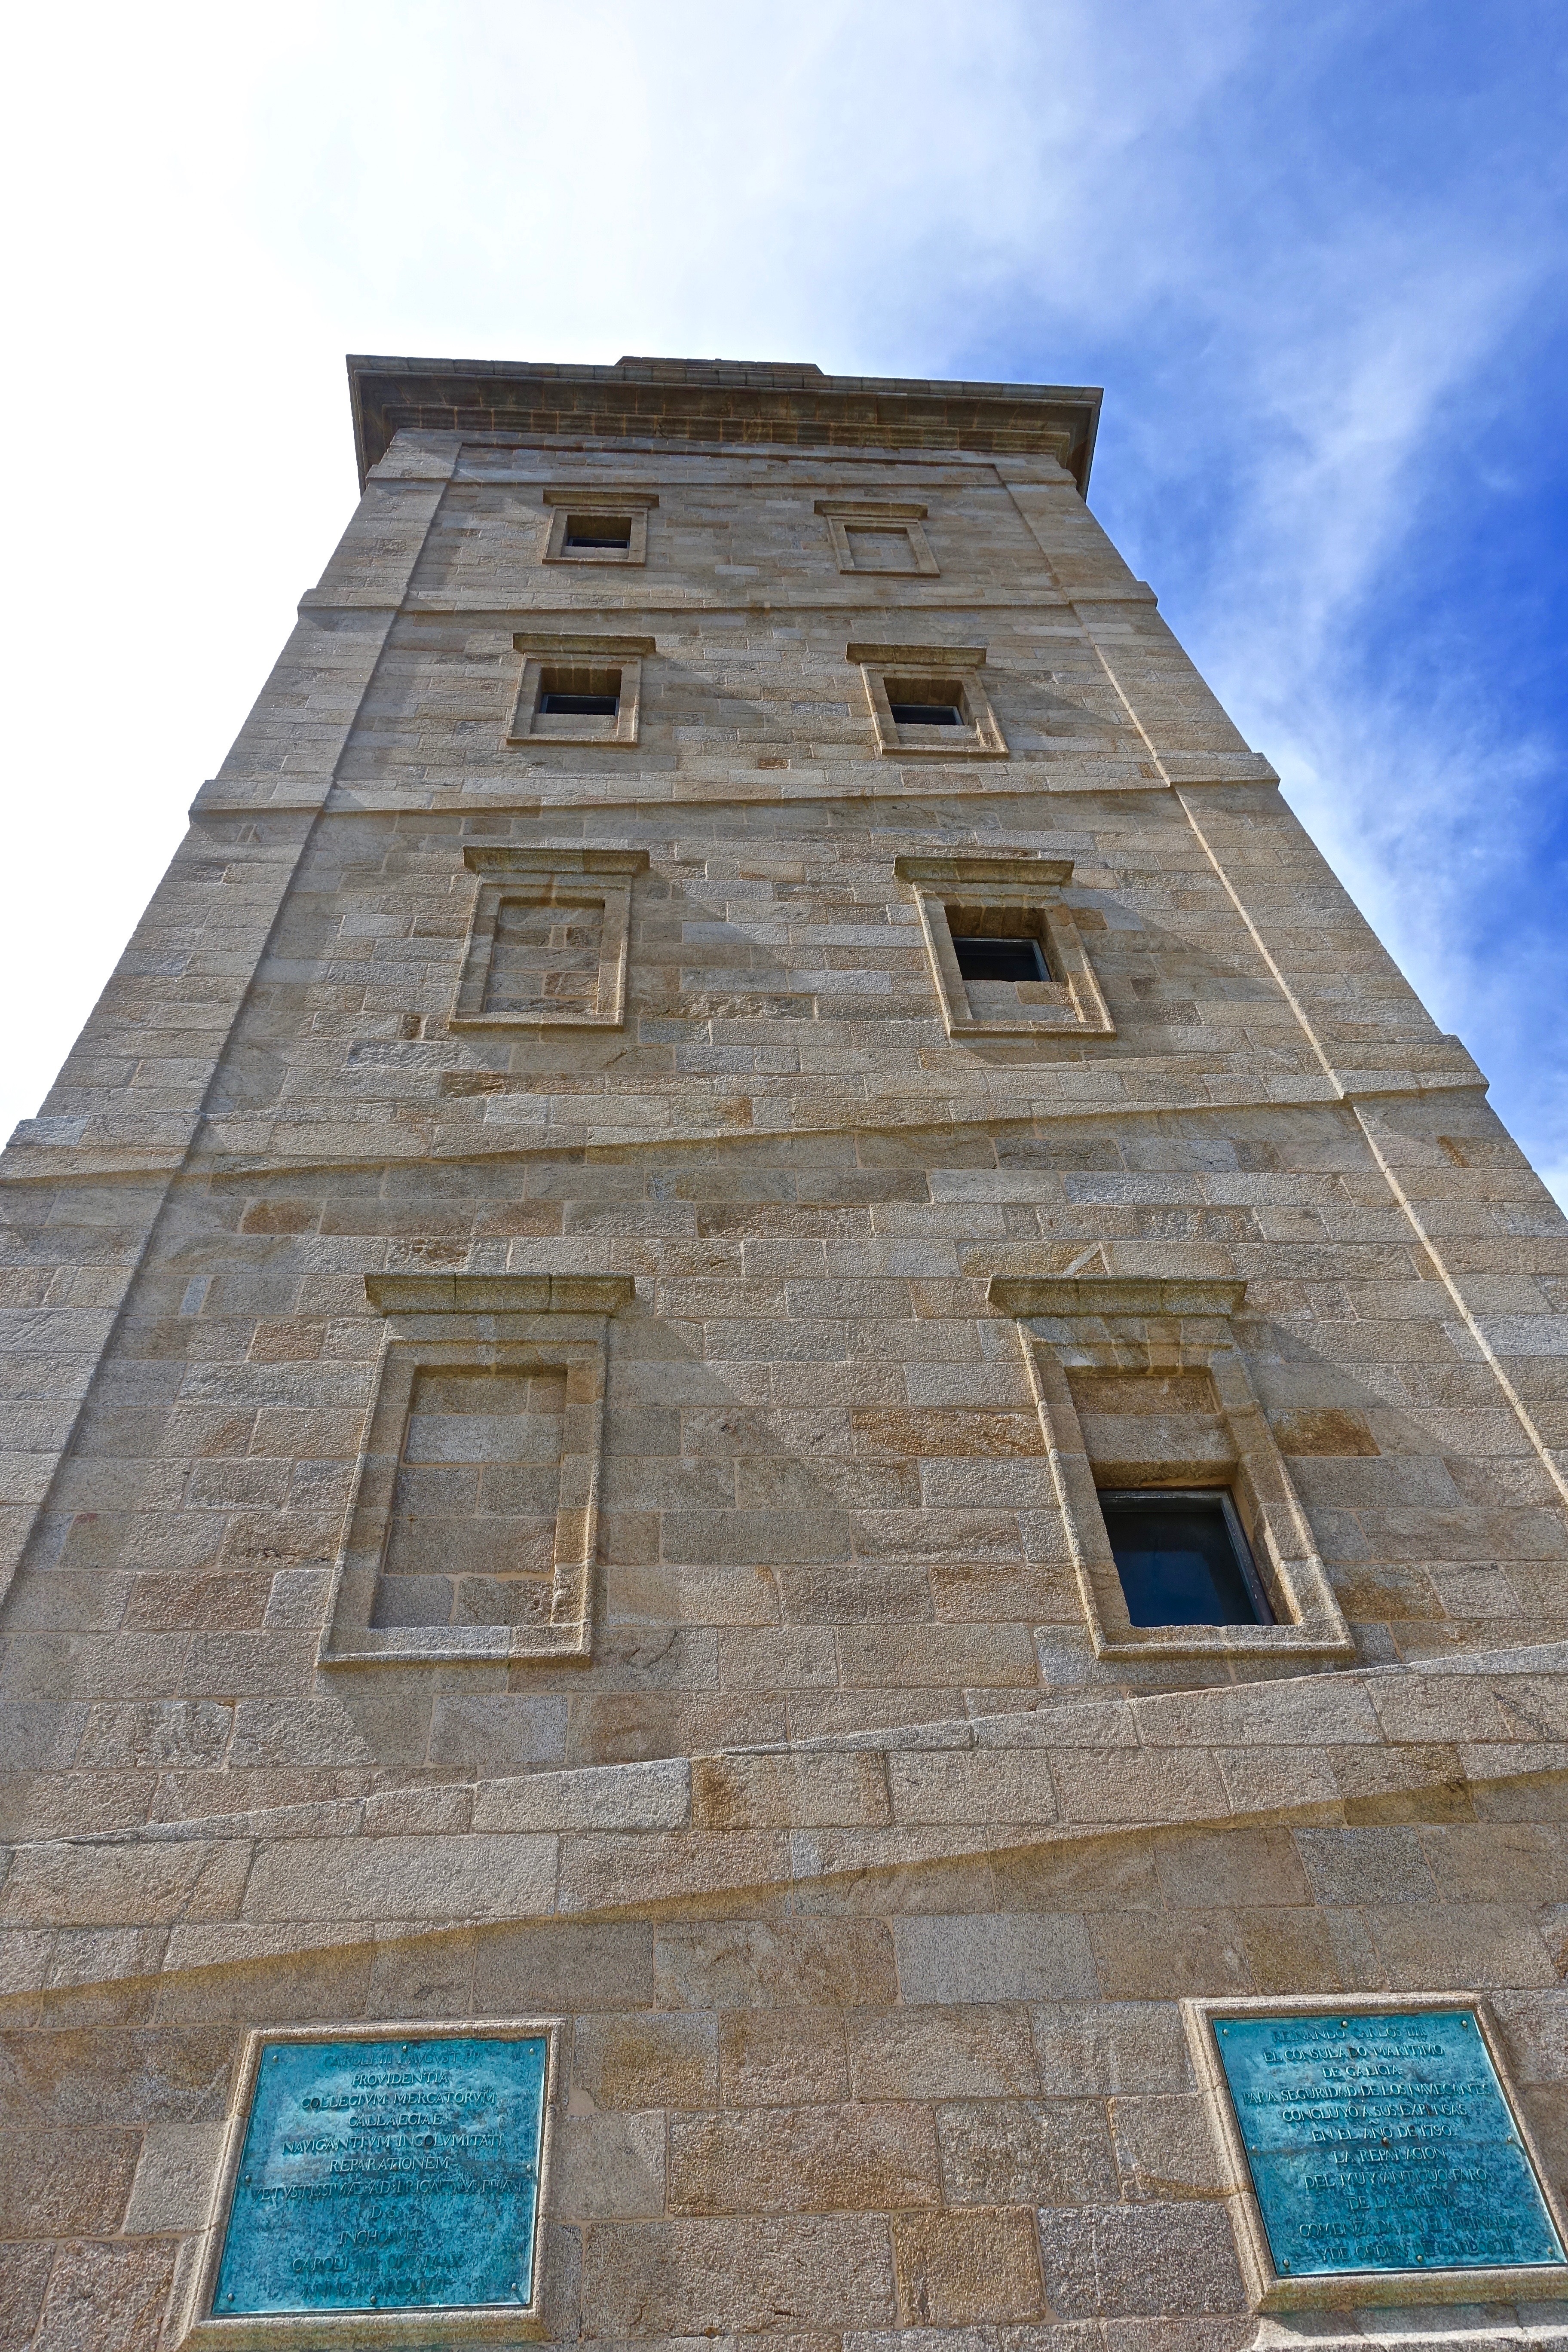
lighthouse, architecture, stone, monument, tower, pyramid, ancient, landmark, facade, historic, memorial, spain, roman, heritage, unesco, archaeological site, ancient history, maya civilization